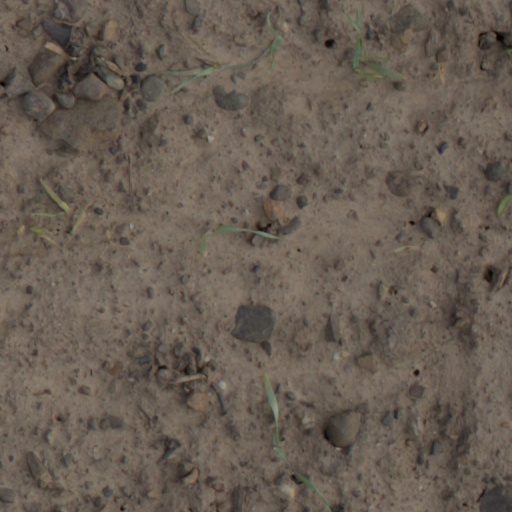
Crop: wheat